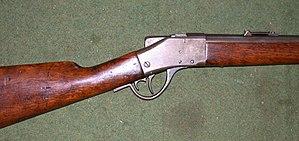
Le fusil Sharps, à un coup et à chargement par la culasse, fut conçu en 1848 par l'armurier nord-américain Christian Sharps. Il est basé sur un mécanisme de fermeture de culasse dit « à bloc tombant », très fiable et robuste. Les fusils Sharps, qui ont existé dans une grande variété de versions et de calibre, ont toujours eu une réputation de grande fiabilité et de haute précision.